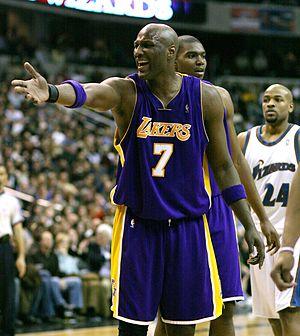
Lamar Joseph Odom est un joueur américain de basket-ball né le 6 novembre 1979 à Jamaica, New York. Double champion de la NBA avec les Lakers de Los Angeles, en 2009 et 2010, il obtient une médaille d'or lors du Championnat du monde 2010 et une médaille de bronze aux Jeux olympiques d'été de 2004 avec la sélection des États-Unis.